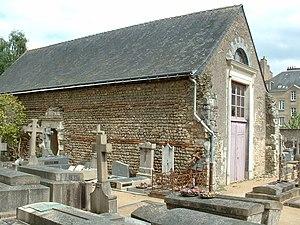
Nantes - Cimetière Saint-Donatien - Chapelle Saint-Etienne
Cet article recense les lieux de culte des différentes religions sur la commune de Nantes, dans le département français de la Loire-Atlantique.
Les cimetières de Nantes ont chacun leur propre histoire, plus ou moins riche selon les lieux, et sa propre part d'hôtes remarquables. Depuis 1979 quinze cimetières sont en activité sur le territoire de la commune de Nantes : Bouteillerie, Chauvinière, Cimetière Parc, Miséricorde, Pont du Cens, Saint-Clair, Saint-Donatien, Saint-Jacques, Saint-Joseph-de-Porterie, Saint-Martin, Sainte-Anne, Toutes-Aides et Vieux-Doulon.
La chapelle Saint-Étienne est un édifice religieux qui se trouve dans le quartier Malakoff - Saint-Donatien de la ville de Nantes en France. Le bâtiment a été inscrit au titre des monuments historiques en 1984.
La basilique Saint-Donatien-et-Saint-Rogatien est une basilique française de style néo-roman située dans le quartier Malakoff - Saint-Donatien de Nantes. Sa façade principale donne sur la place des Enfants-Nantais. Elle est l'une des deux basiliques de la ville, avec la basilique Saint-Nicolas.